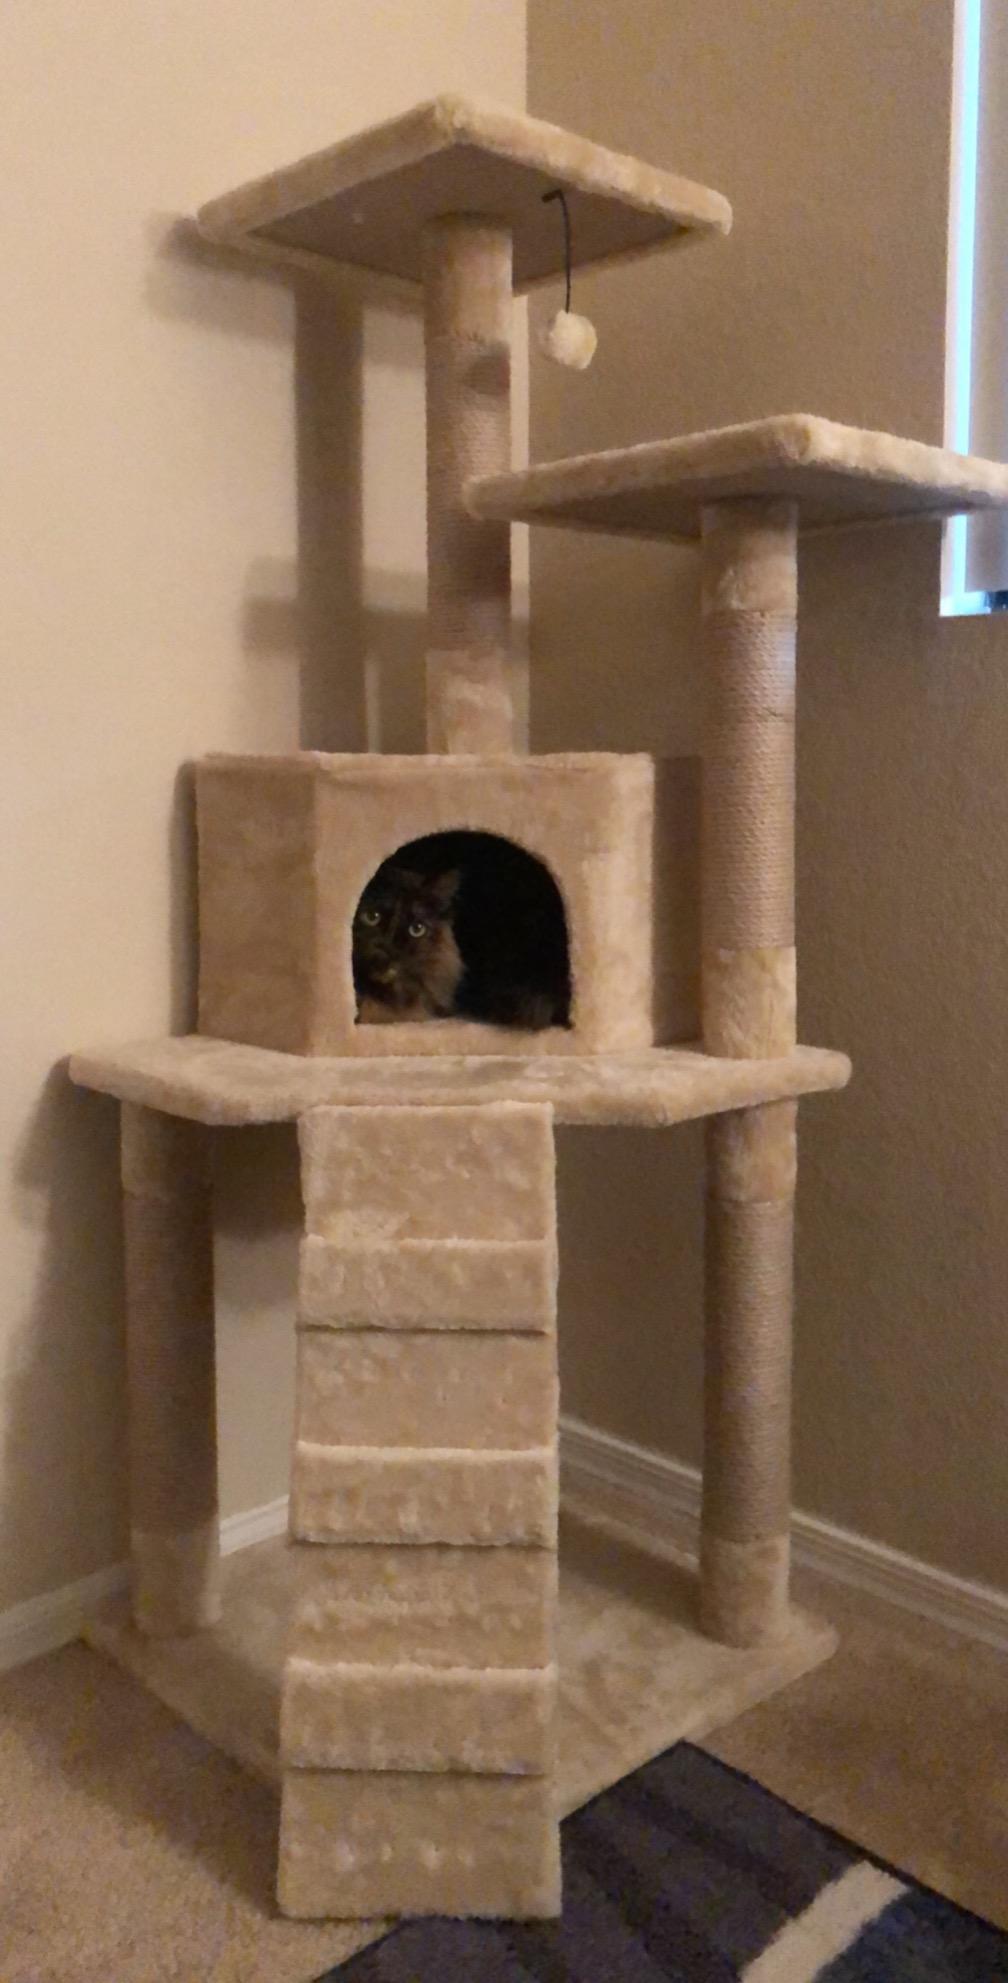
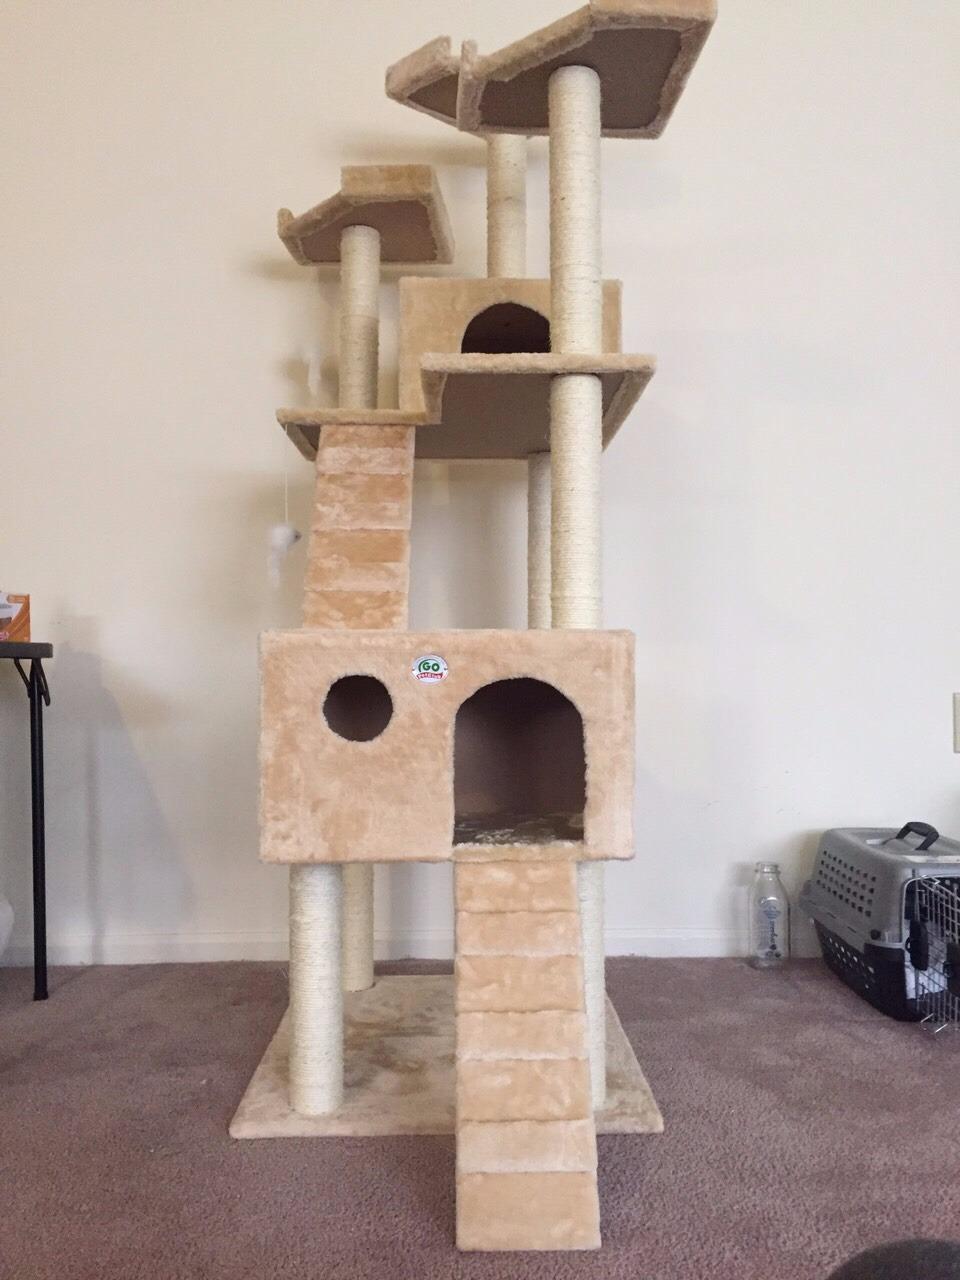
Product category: items_cat tree
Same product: no